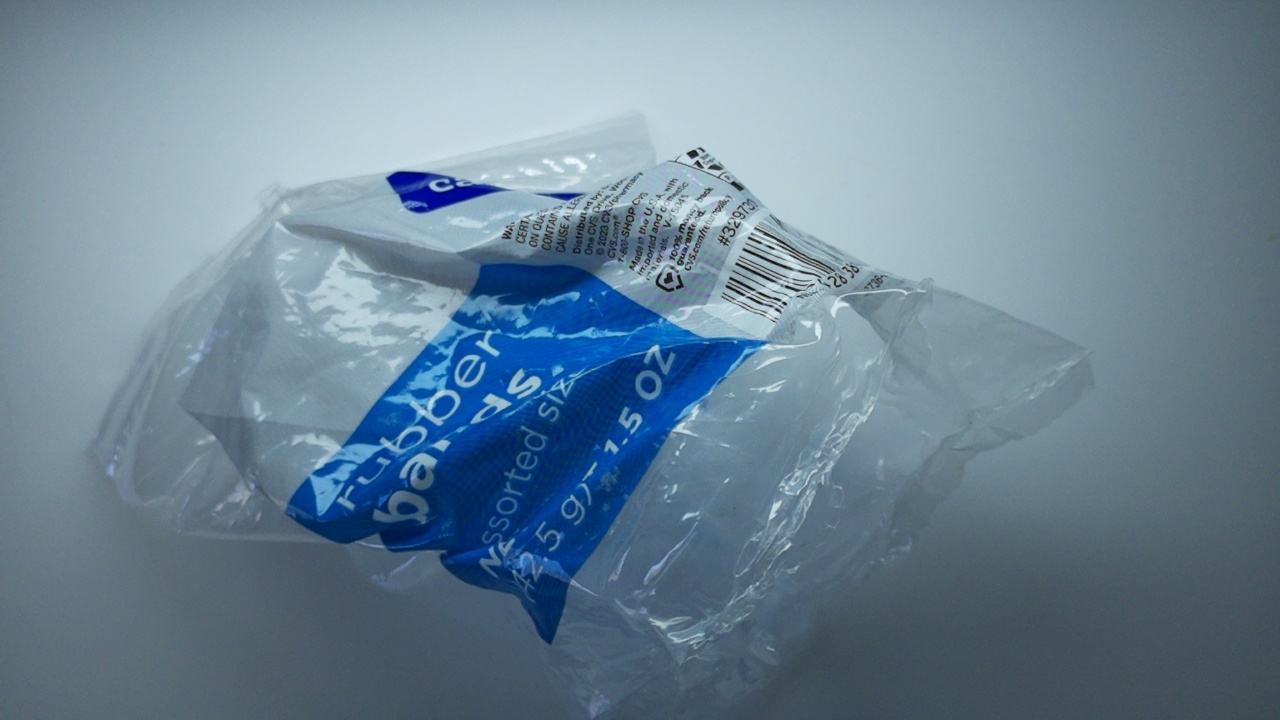
Label: trash